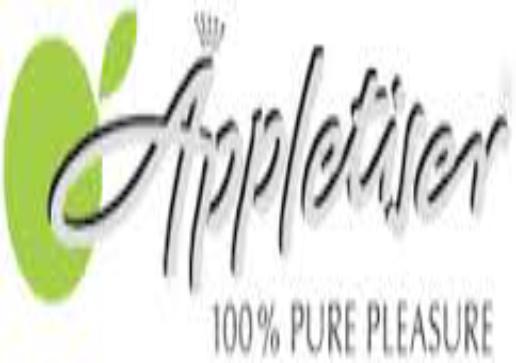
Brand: Appletiser
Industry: Food